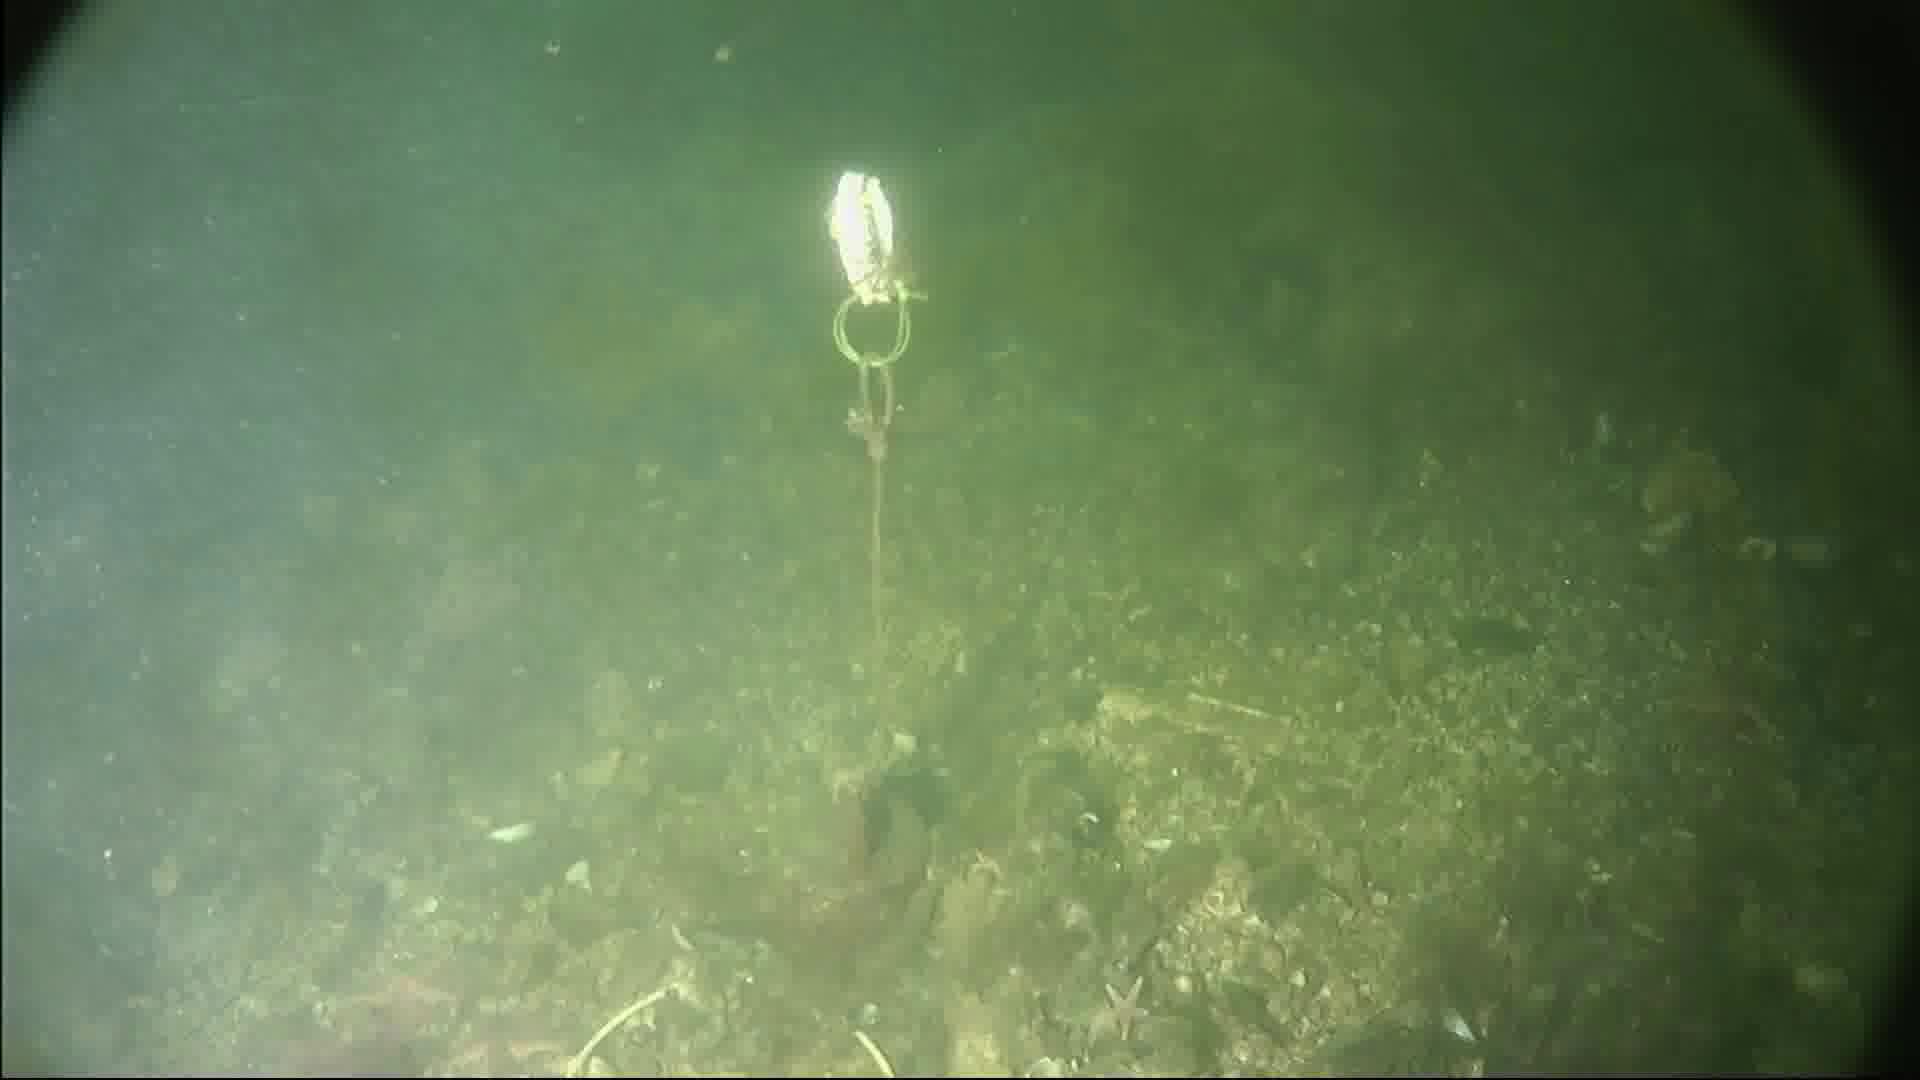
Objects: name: starfish
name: crab